Rag-stone

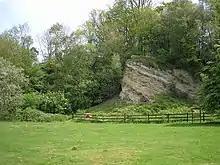
Natural ragstone outcrop in Dryhill Nature Reserve near Sevenoaks, Kent

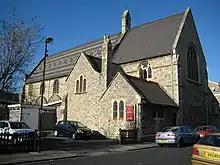
Church made from ragstone in Ponders End, Enfield, London

Rag-stone is a name given by some architectural writers to work done with stones that are quarried in thin pieces, such as Horsham Stone, sandstone, Yorkshire stone, and the slate stones, but this is more properly flag or slab work. Near London, "rag-stone" often means Kentish ragstone, a material from the neighbourhood of Maidstone.